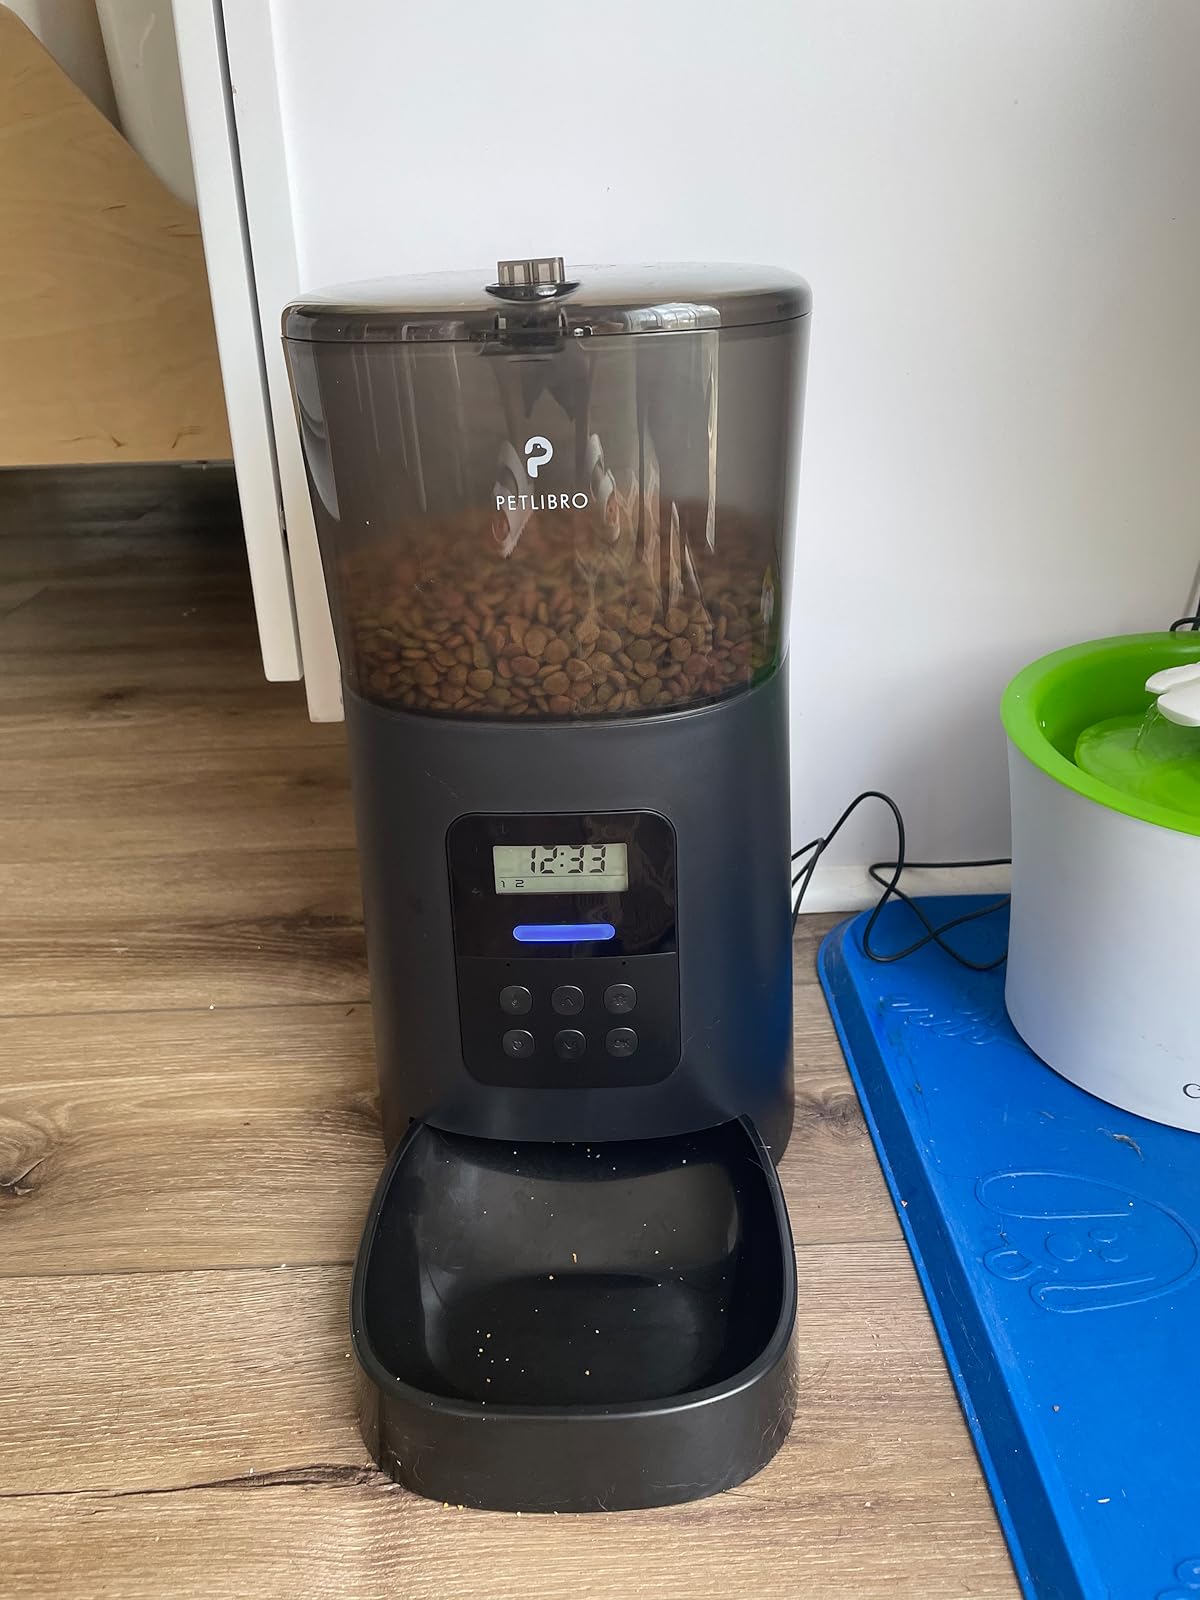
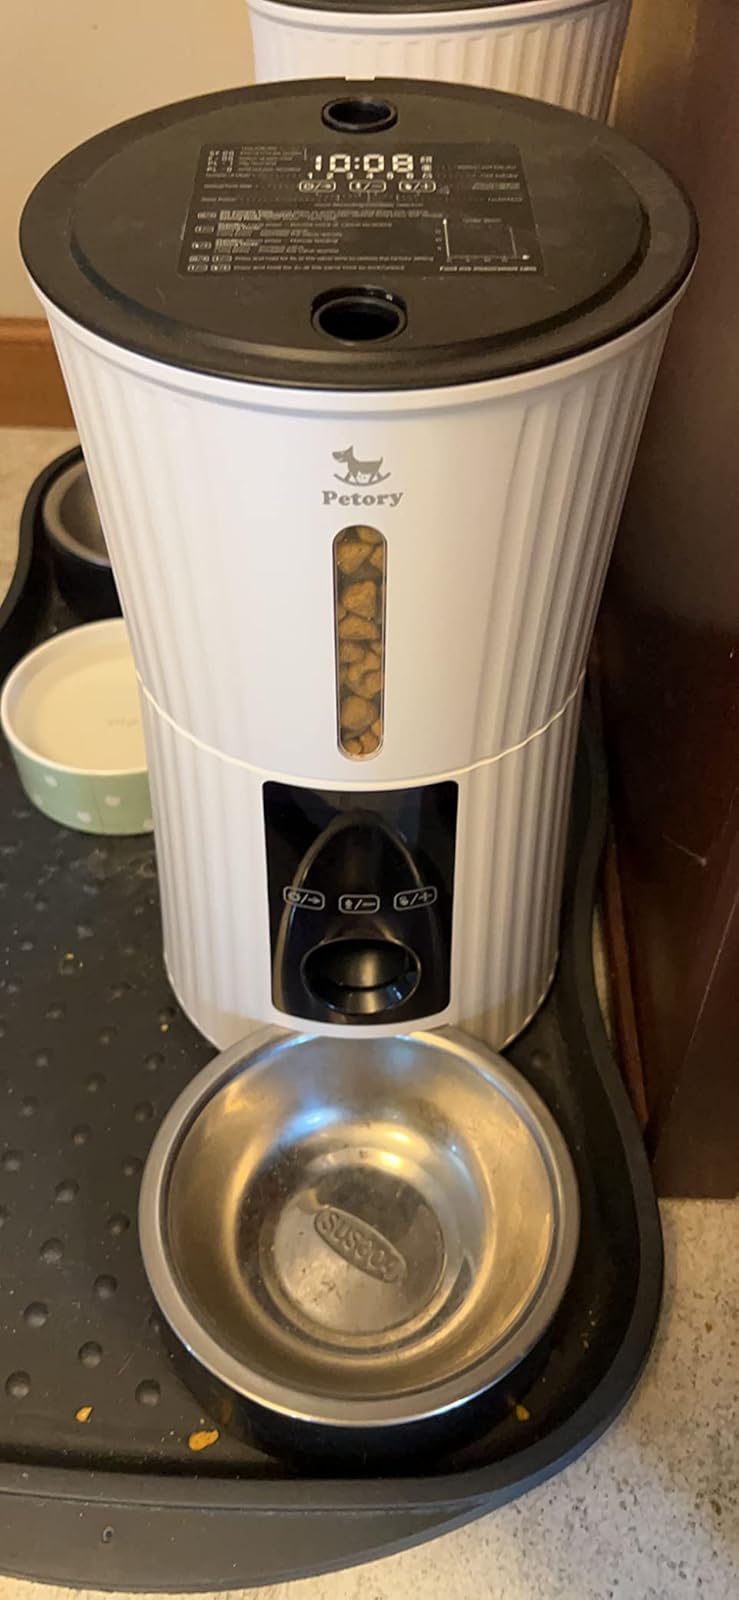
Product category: items_feeder
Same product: no